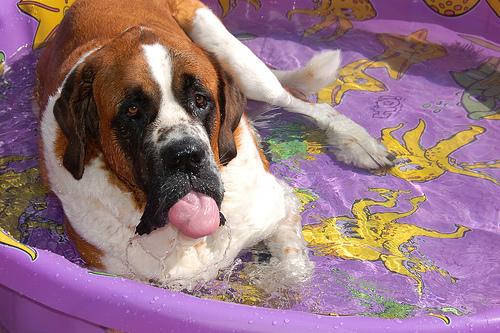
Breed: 211-n000068-Saint_Bernard